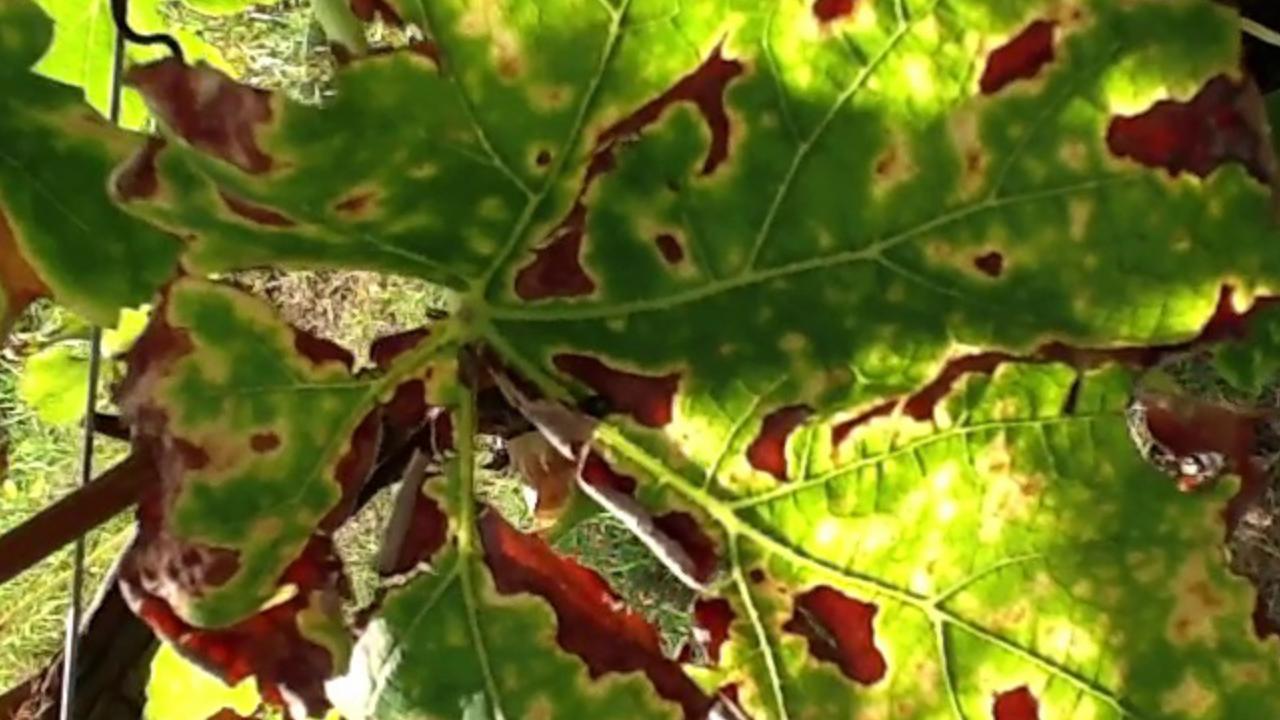
Label: esca